Gilded barbet

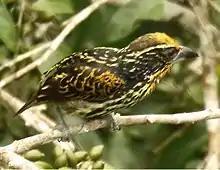
Female - Sacha Lodge - Ecuador

It has a total length of c. 20 cm (8 in). Like other New World barbets, the gilded barbet is a thickset, relatively large-headed bird with a stubby bill. The upperparts, tail, wings, and mask are mainly black. The spotty bar over the greater wing coverts, narrow edging to the remiges, and tips to the tertials are yellow. Additionally, the narrow yellow eyebrows extend as two parallel lines over the mantle. The belly is mainly pale yellow with black streaking on the flanks. Depending on the subspecies, the throat ranges from red to orange, and the crown ranges from deep yellow to brownish-orange to reddish-orange. The female resembles the male but has extensive orange-yellow edging on the wing-coverts, yellowish streaking on the auriculars and back, and black streaking on the flanks that also extends over the chest. In females from the westernmost part of its range (subspecies punctatus), the throat is streaked black. Both sexes have dark maroon irides, greyish legs, and a broadly black-tipped grey bill.